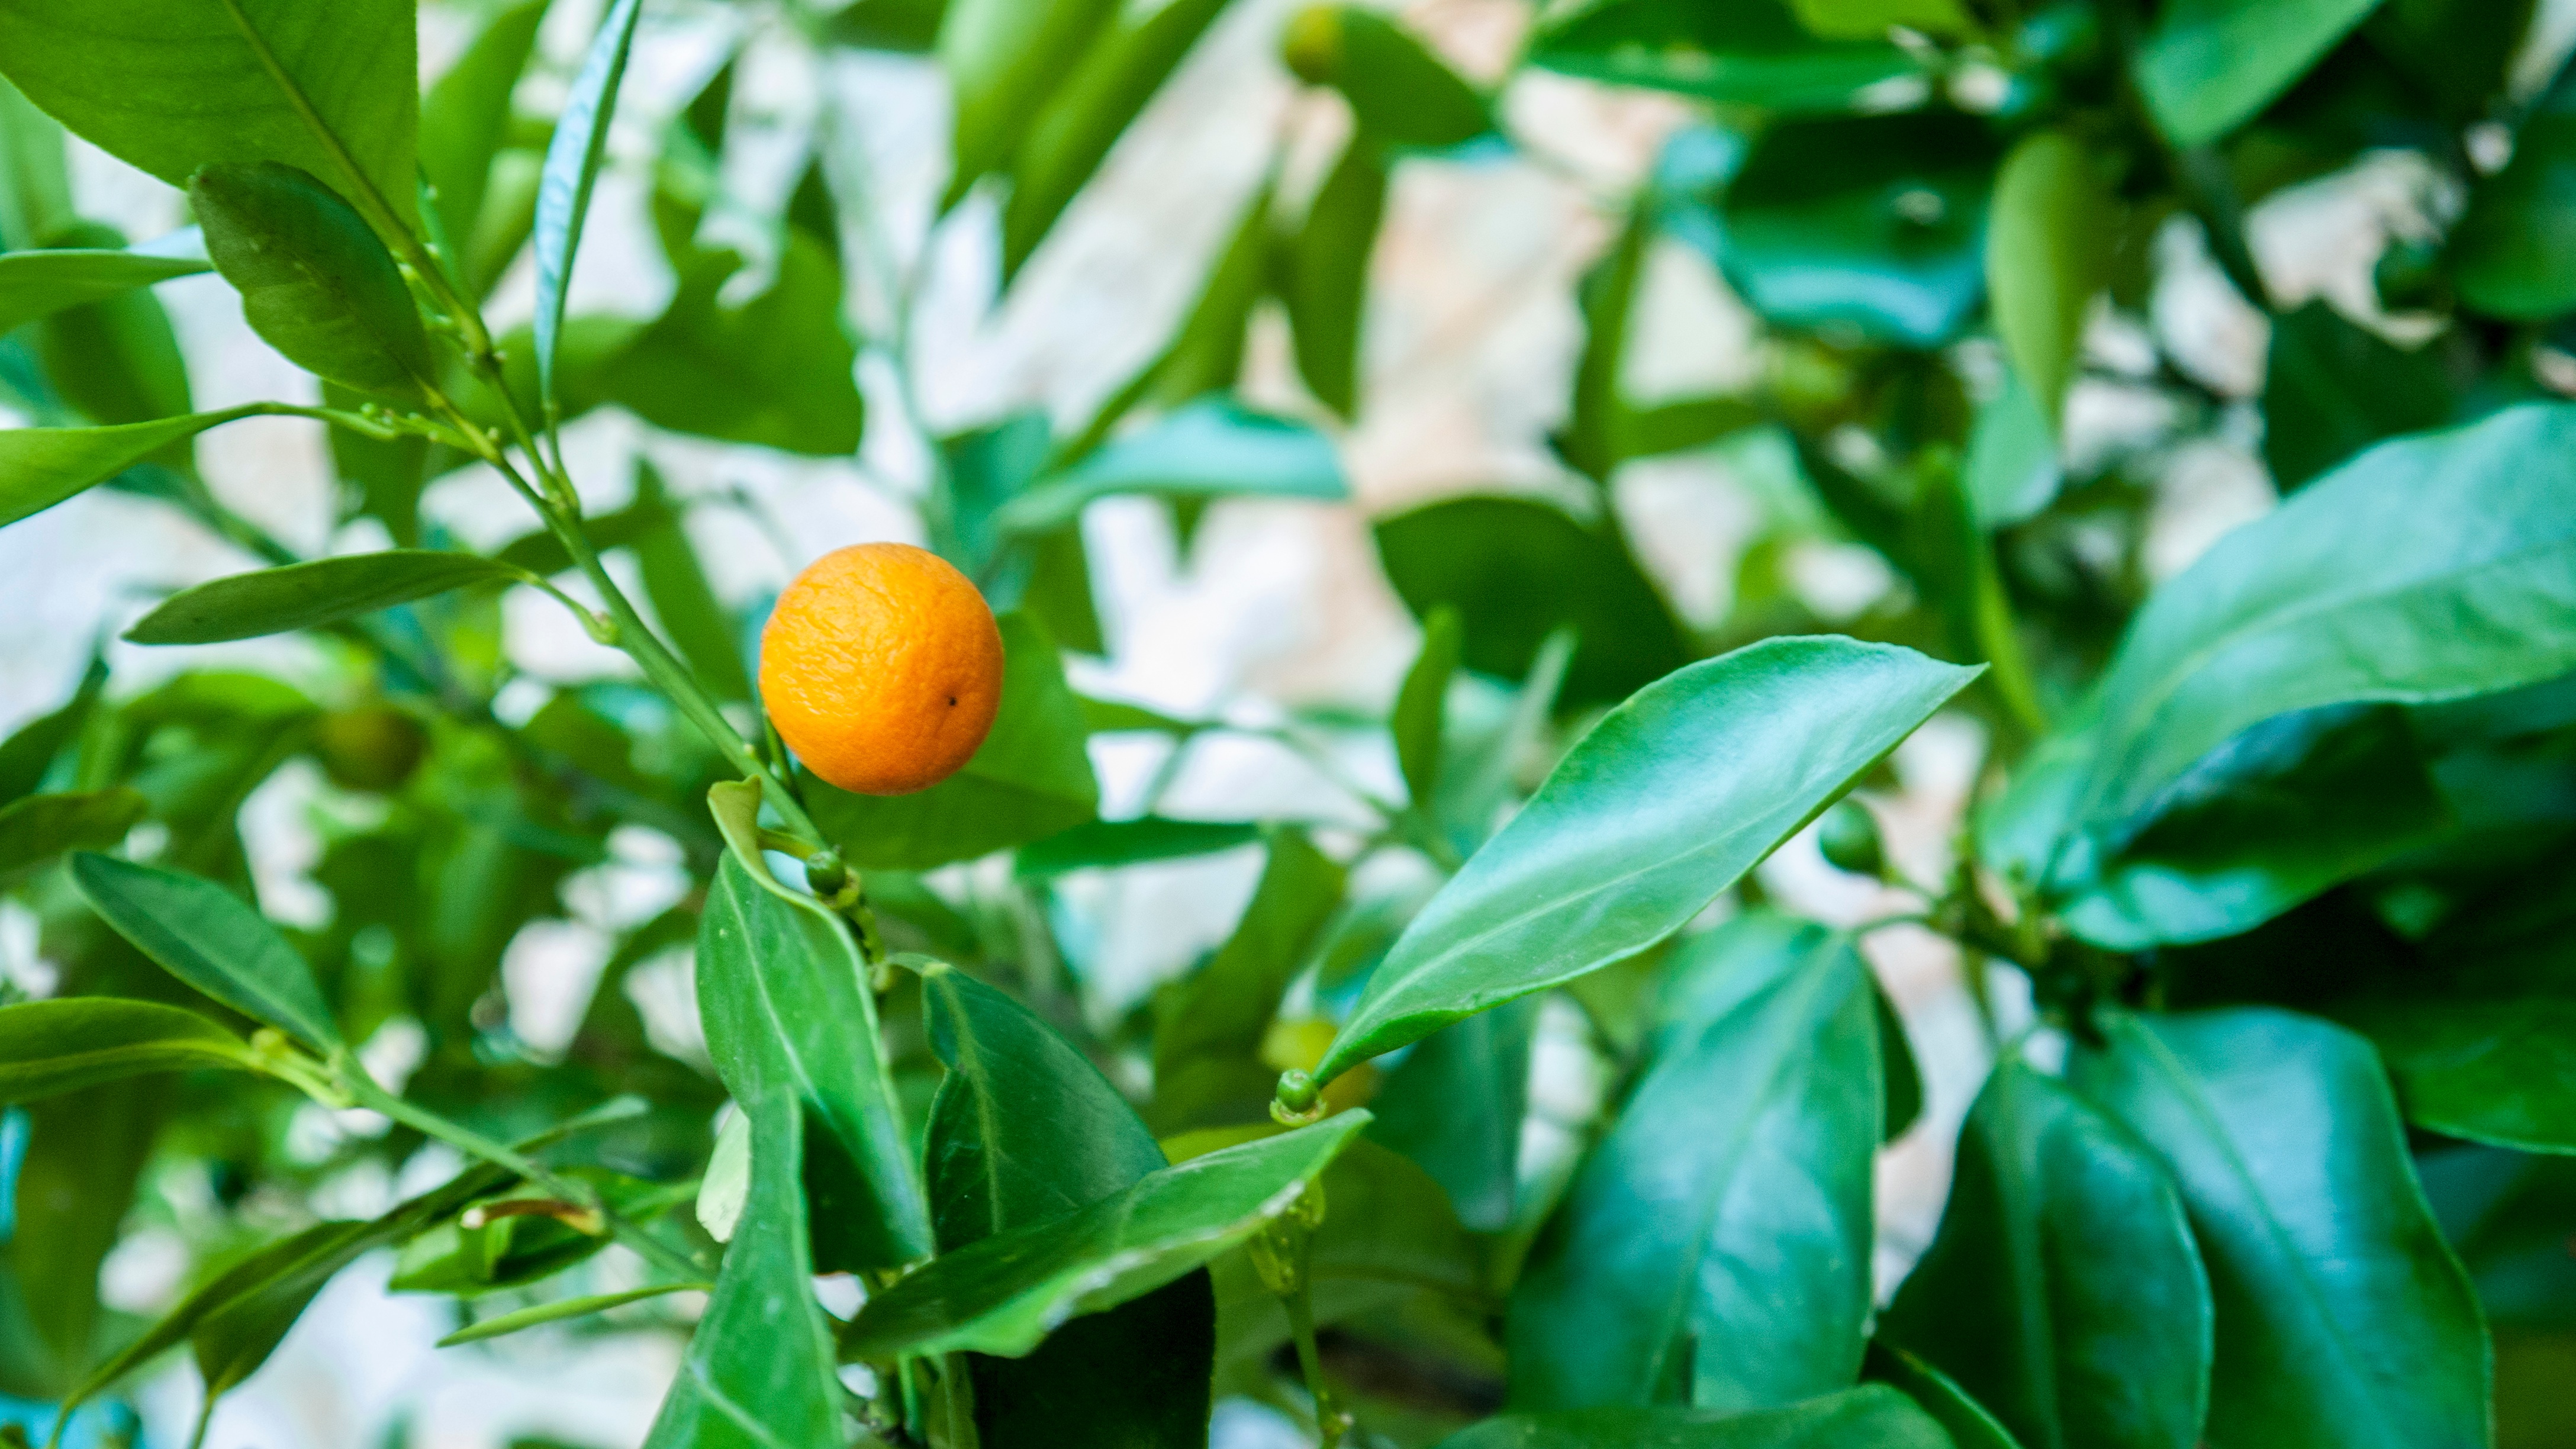
branch, plant, fruit, leaf, flower, food, green, produce, vegetable, flora, citrus, flowering plant, bitter orange, land plant, bird's eye chili